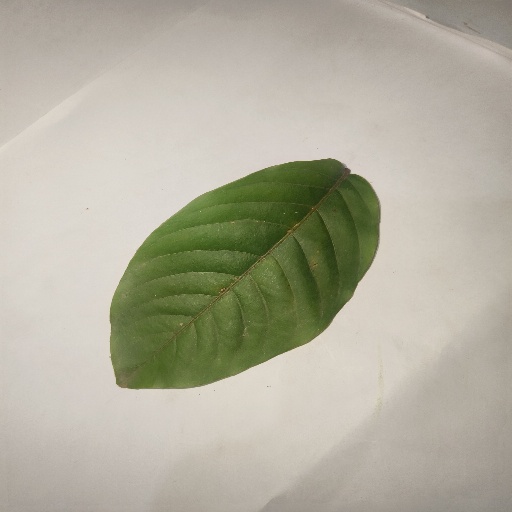
Species: HariTaki
Leaf condition: Healthy Leaf